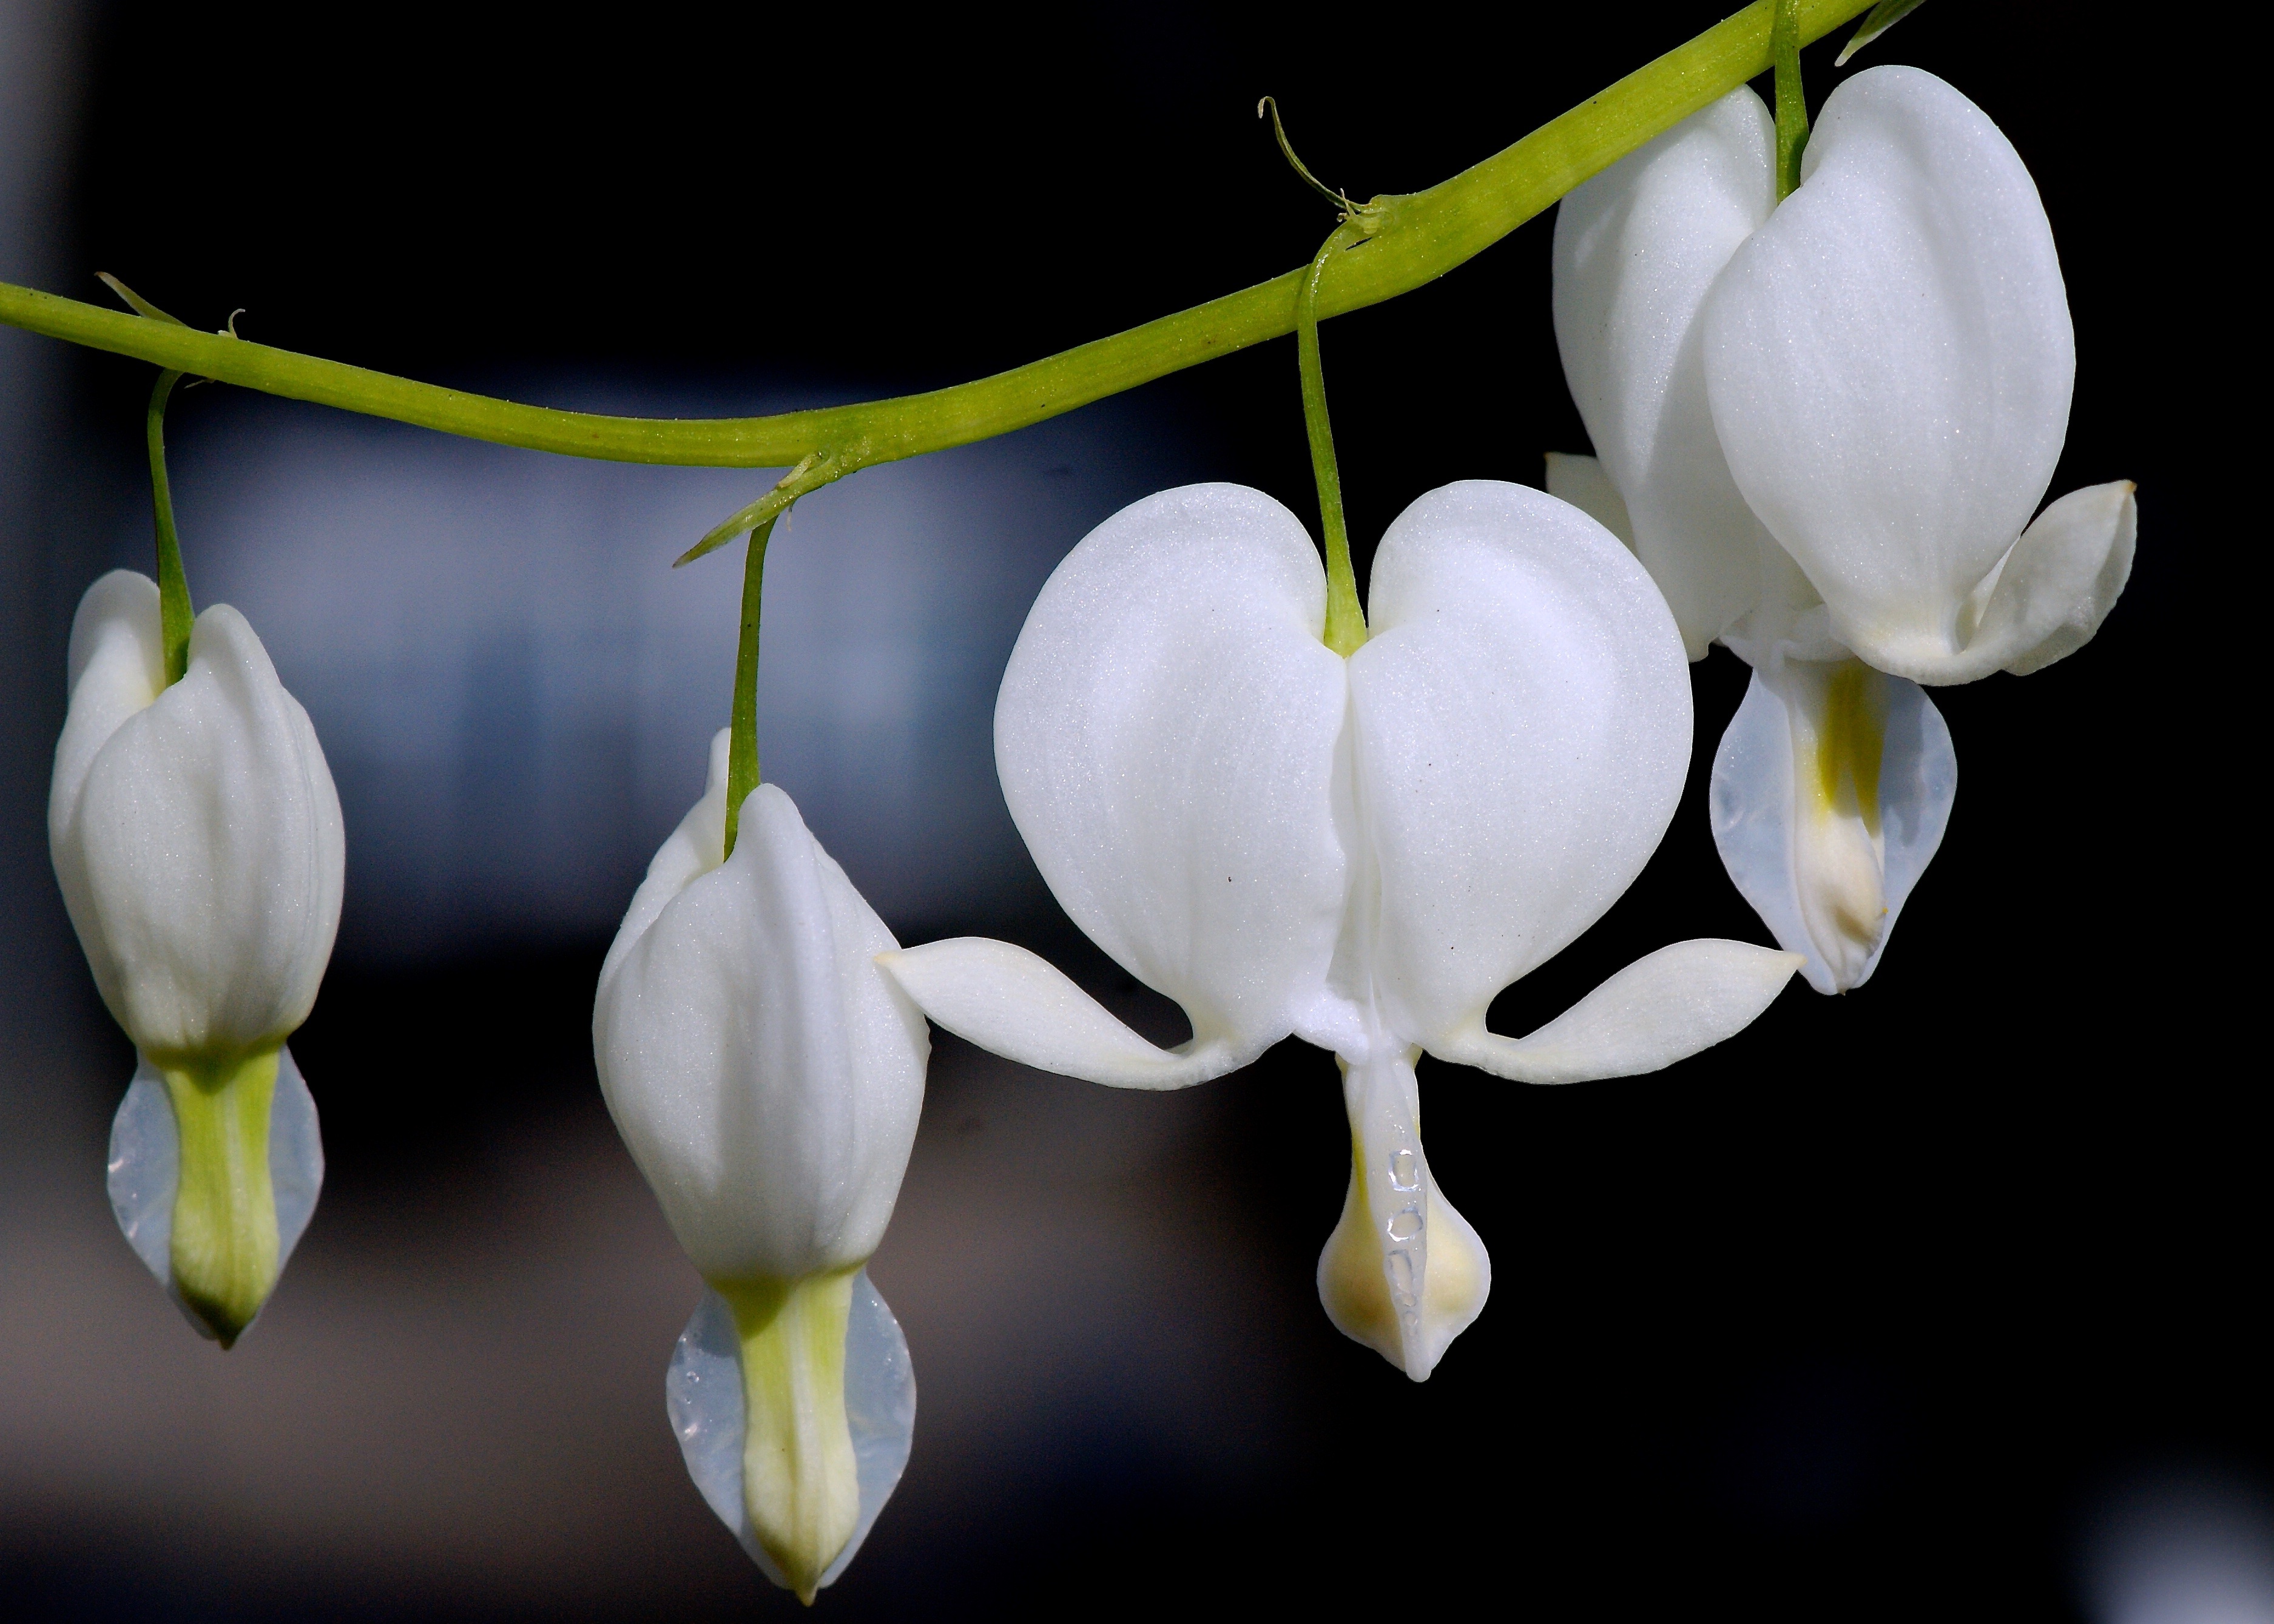
blossom, plant, white, flower, petal, bloom, love, heart, botany, hanging, close, flora, close up, snowdrop, galanthus, macro photography, flowering plant, bleeding heart, watery heart, plant stem, land plant, moth orchid